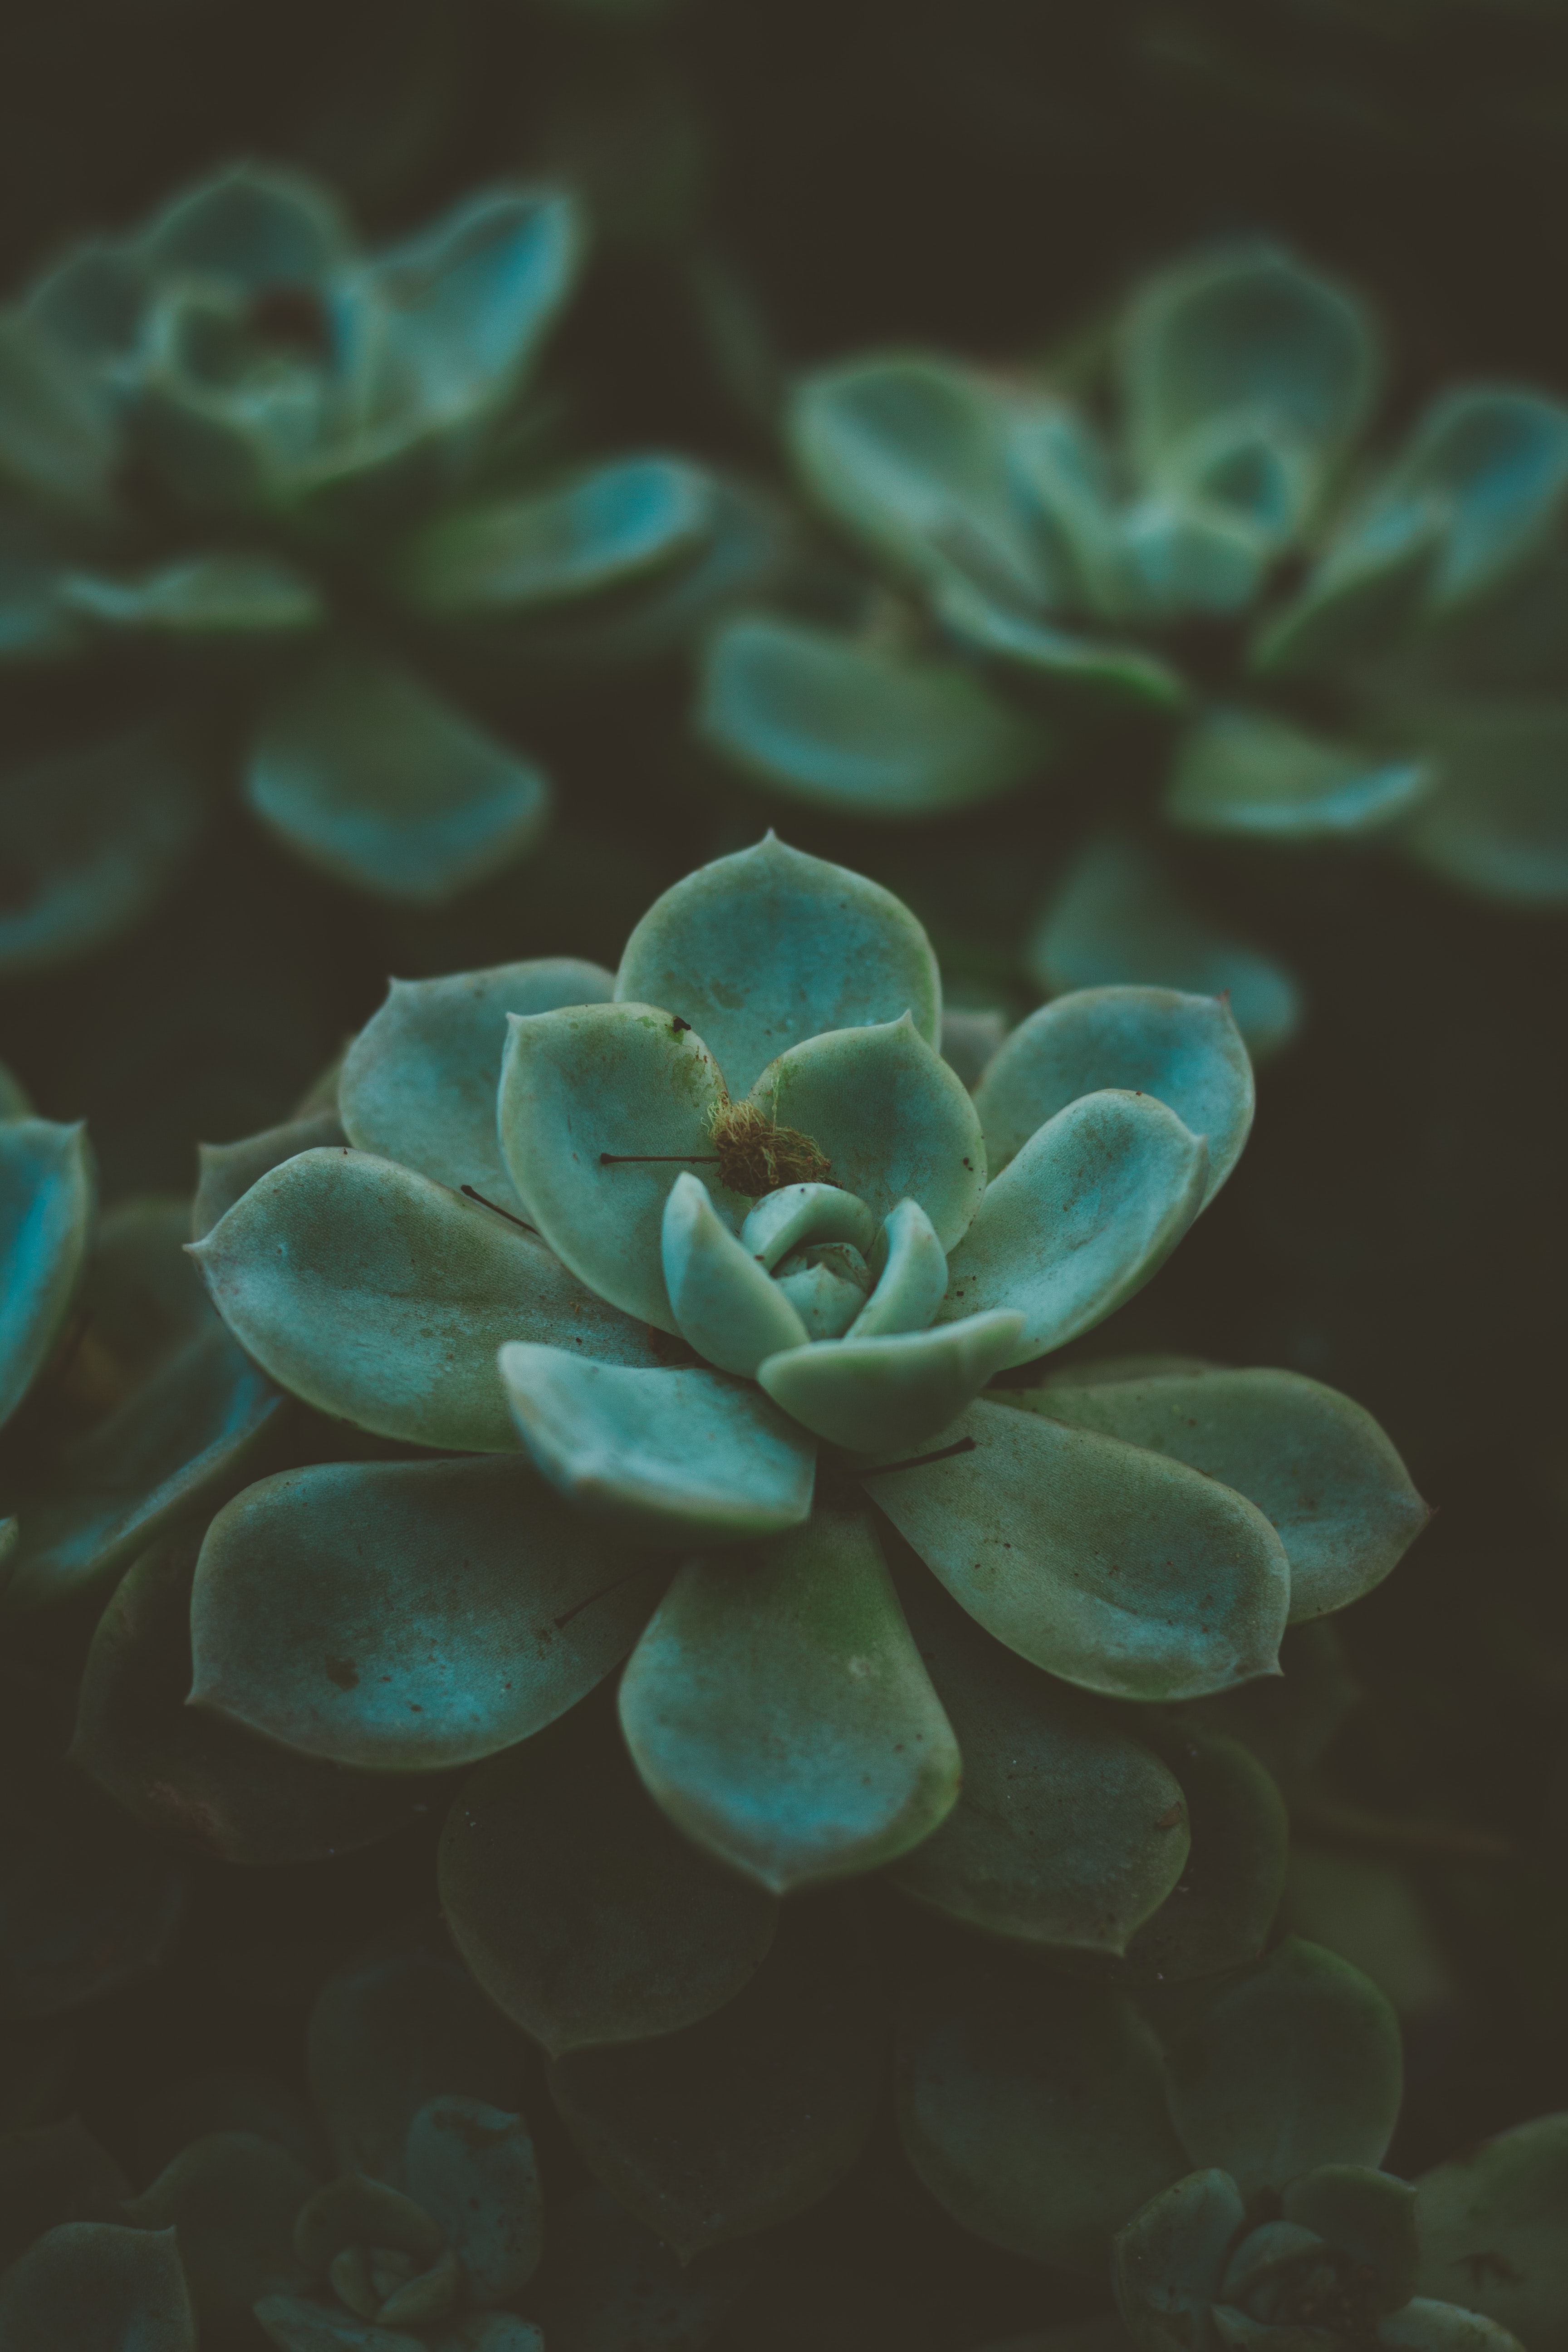
blue, turquoise, aqua, teal, petal, flower, plant, botany, still life photography, organism, aquatic plant, photography, echeveria, water lily, pattern, macro photography